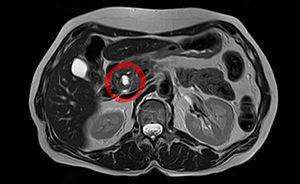
La tumeur intracanalaire papillaire et mucineuse du pancréas est une variété de tumeur kystique du pancréas exocrine caractérisée par une dilatation du canal pancréatique principal ou des canaux secondaires.